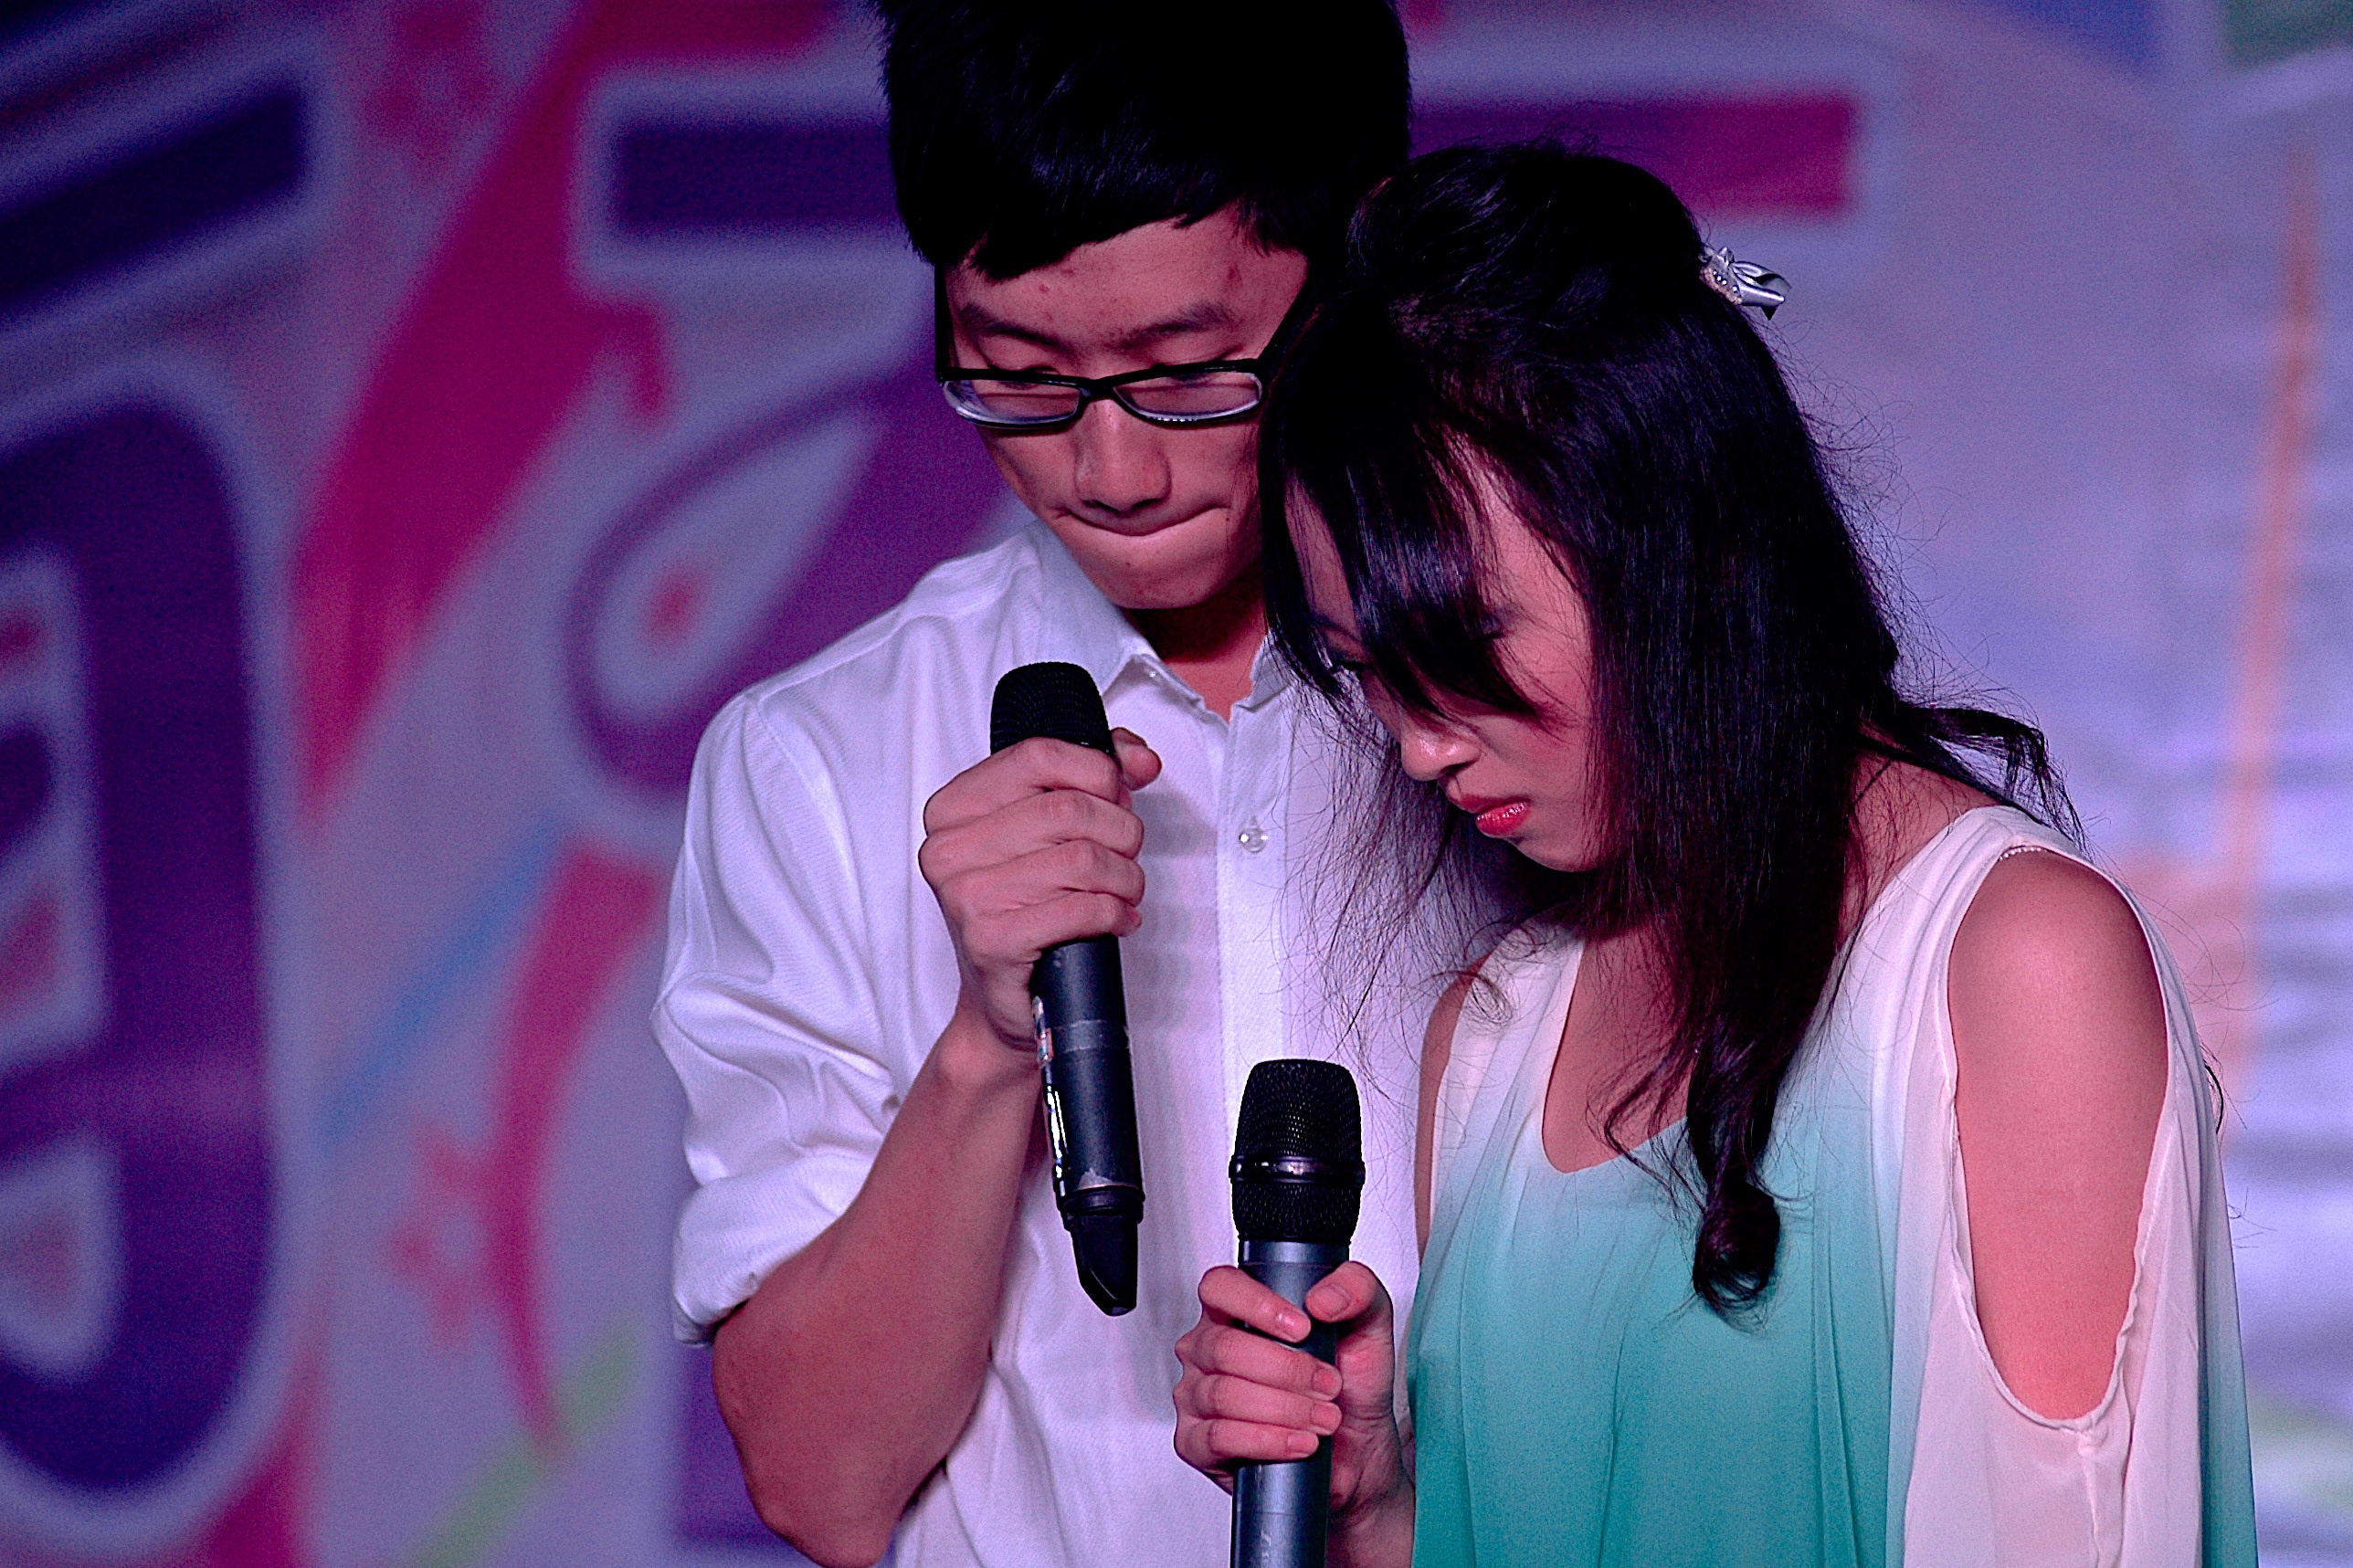
music, night, photography, play, band, student, stage, performance, university, singing, collage, china, guangzhou, nightclub, interaction